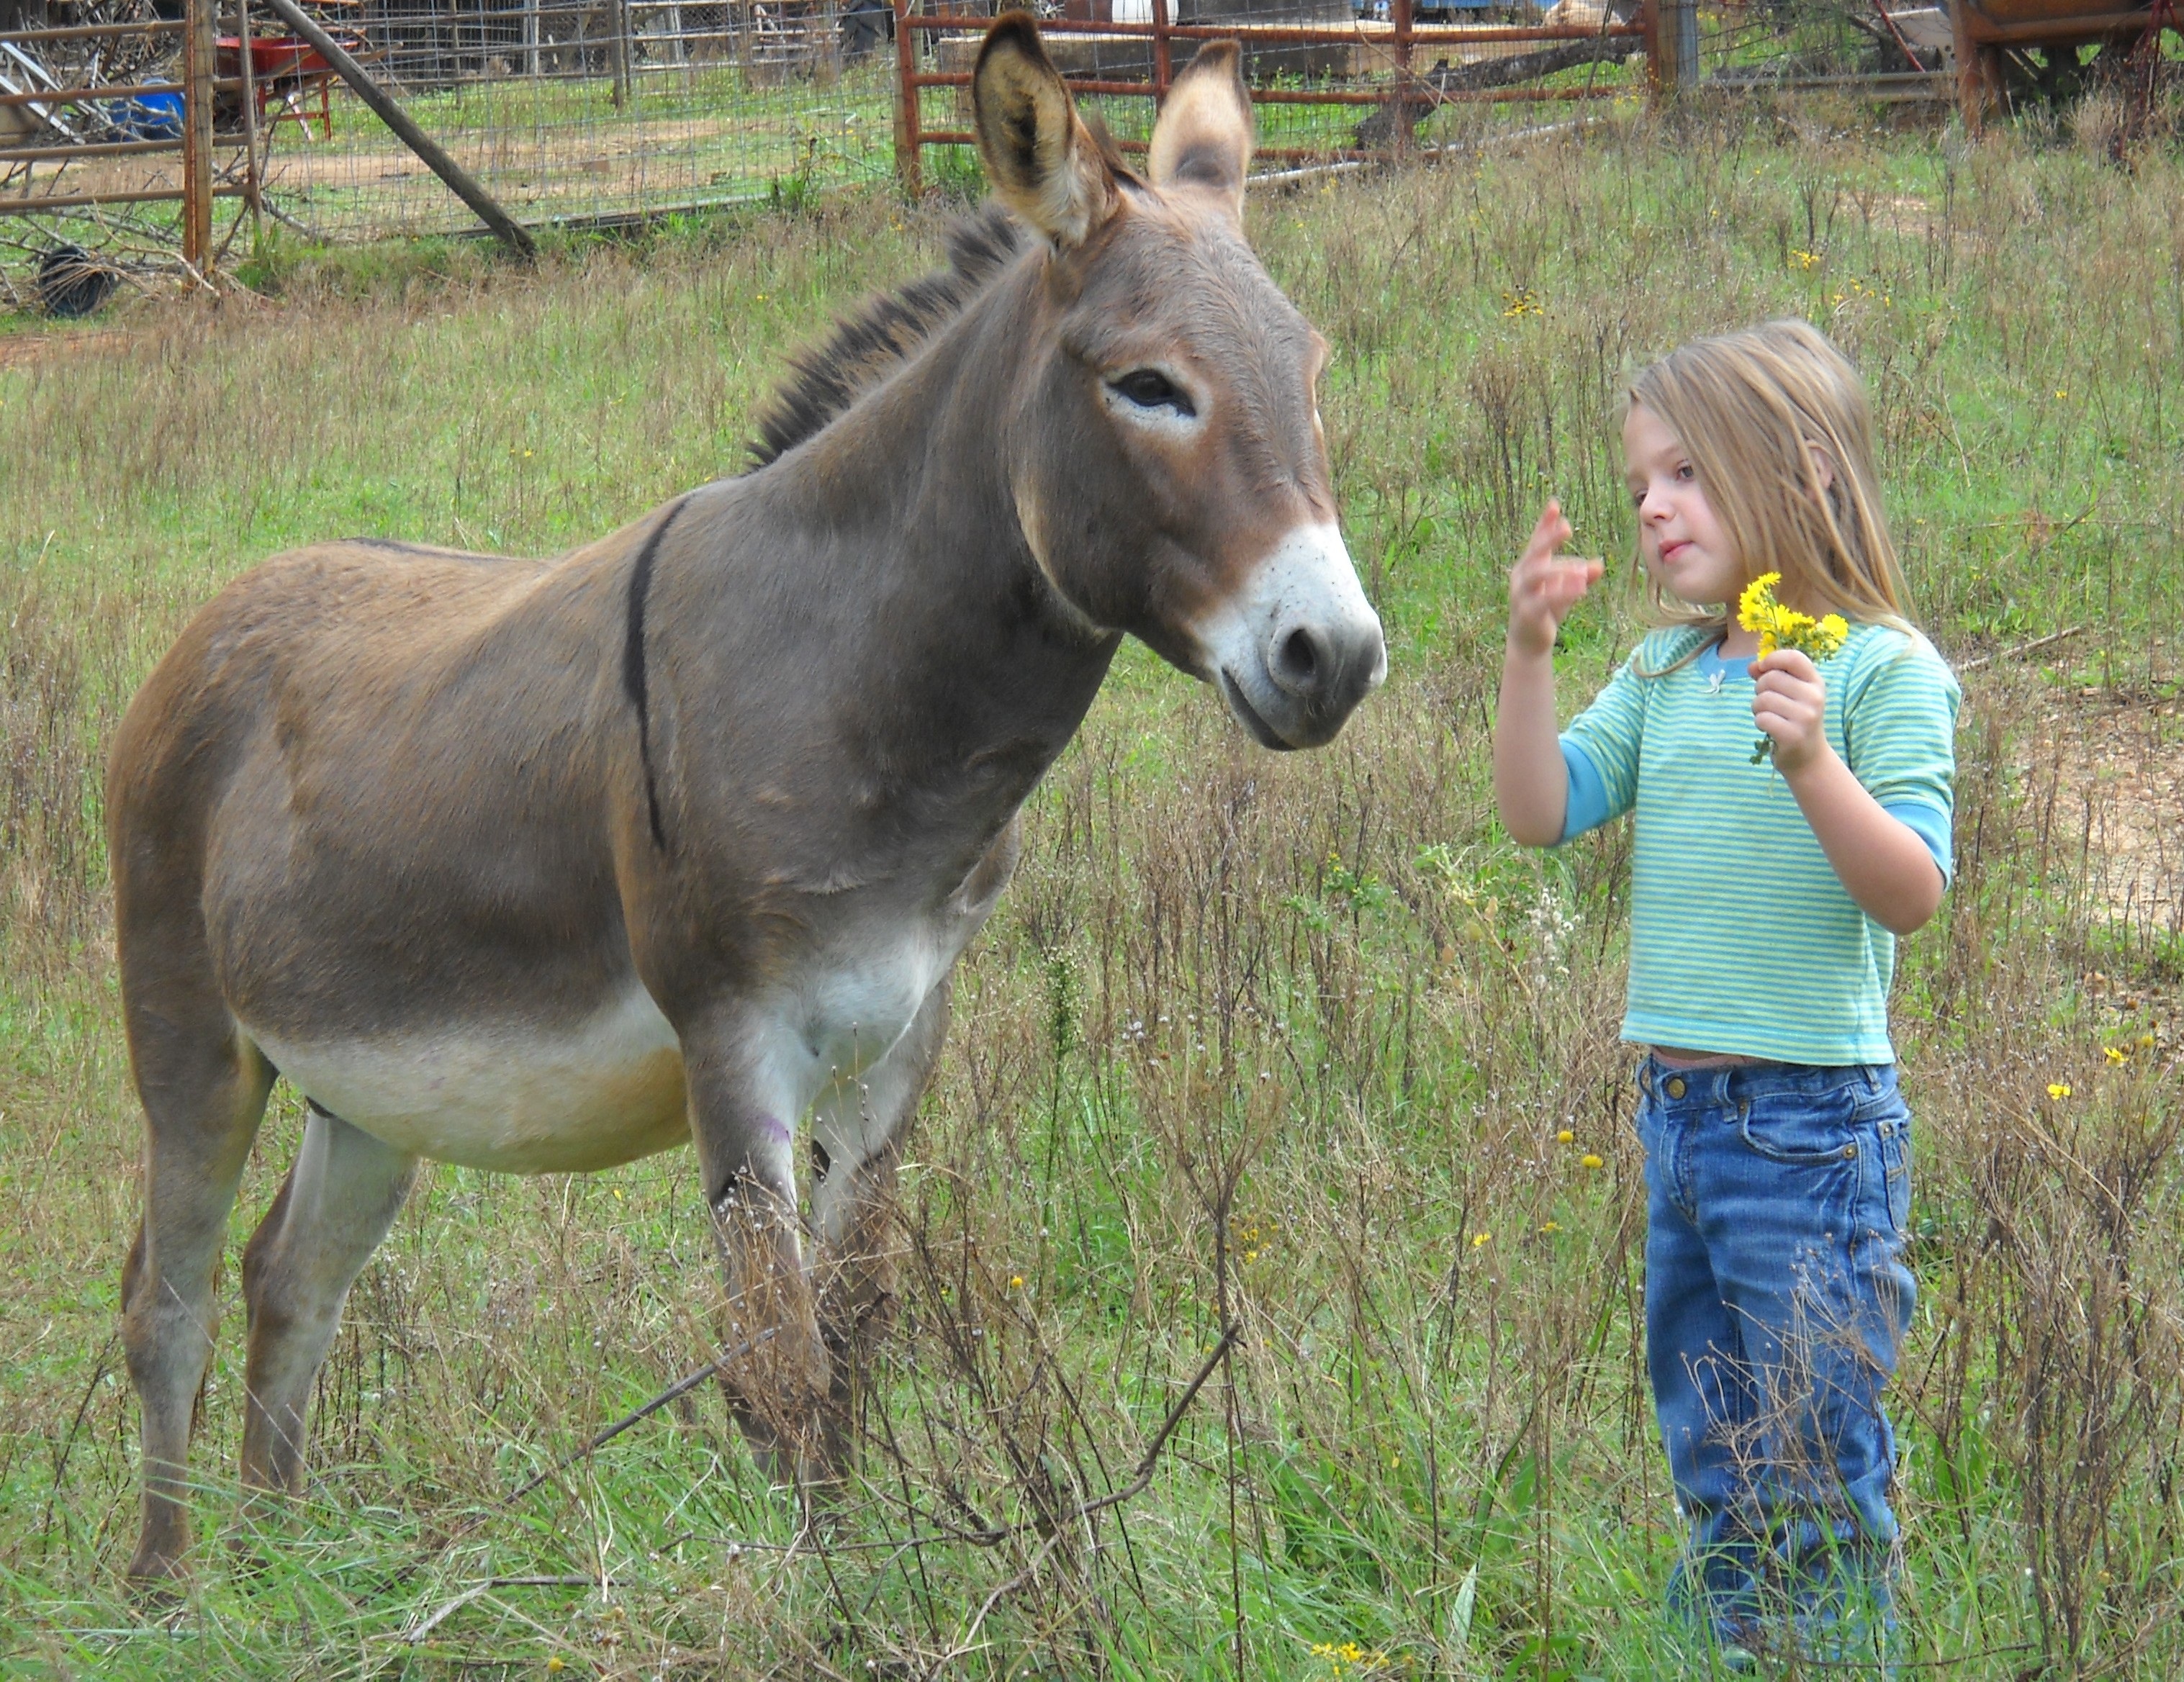
farm, meadow, pasture, grazing, horse, mammal, stallion, mane, child, fauna, friend, donkey, vertebrate, mare, foal, colt, pack animal, horse like mammal, mustang horse